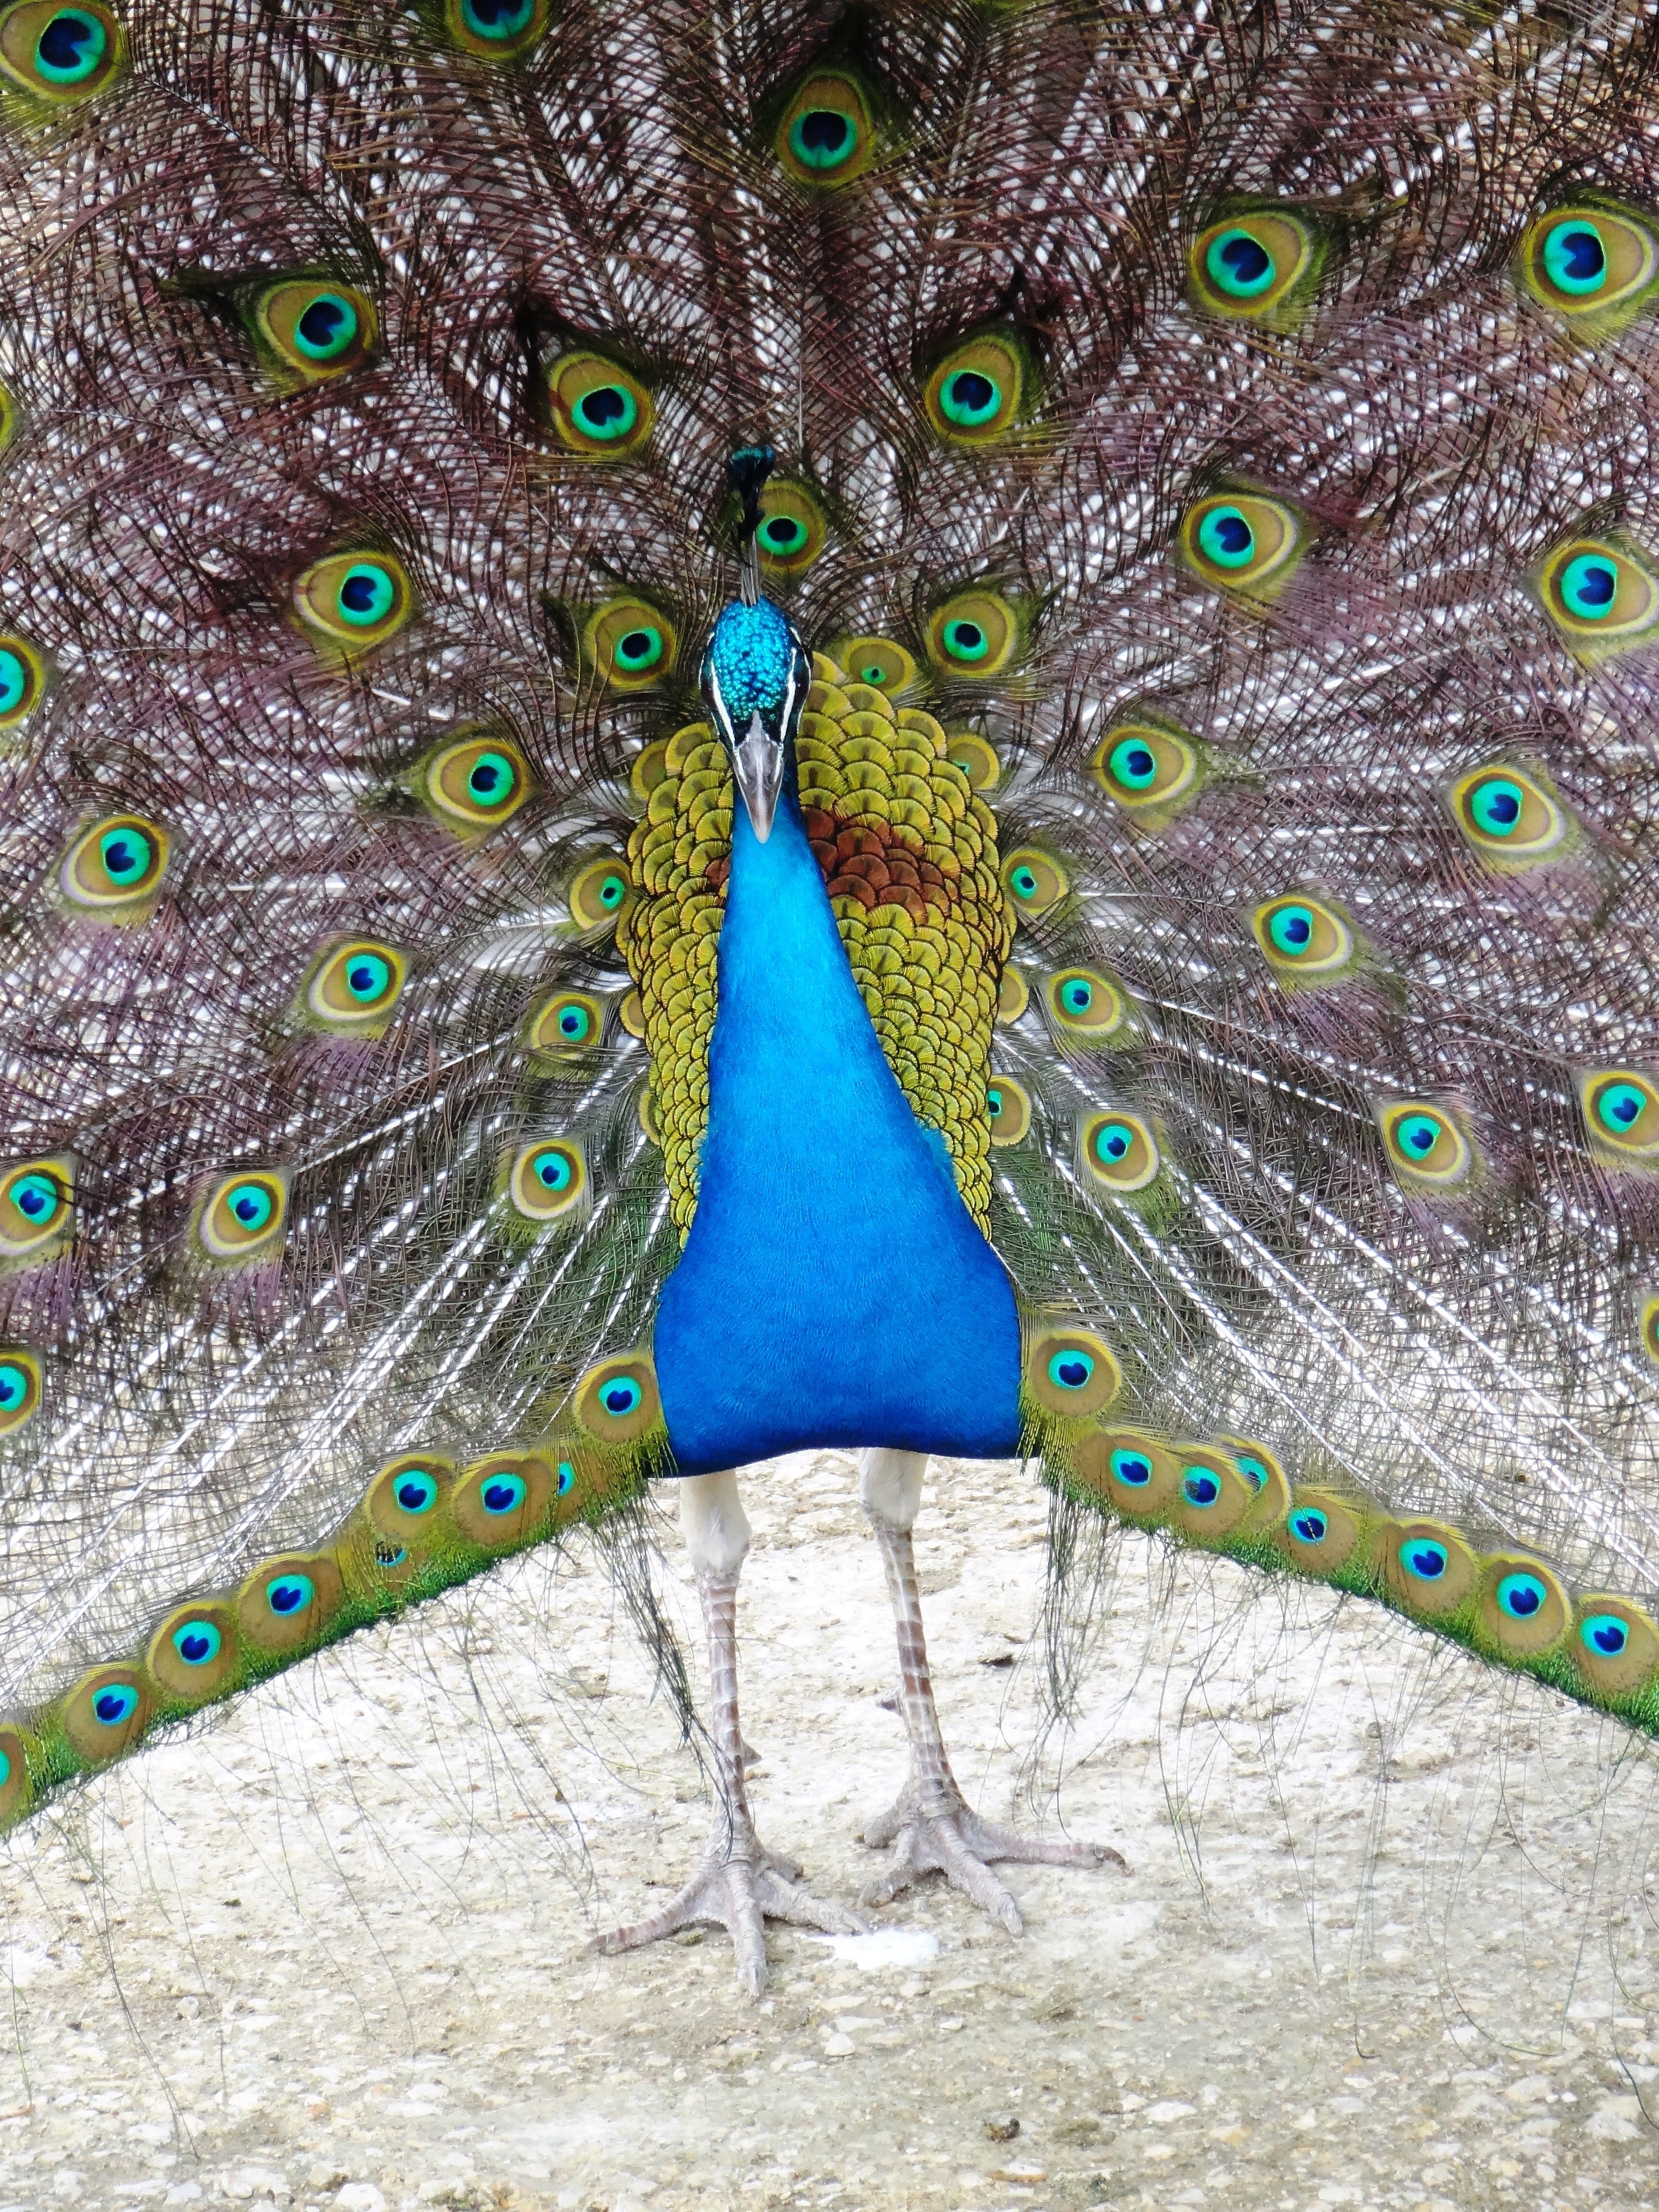
tree, bird, wheel, animal, zoo, beak, feather, peacock, galliformes, vertebrate, peafowl, phasianidae